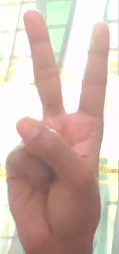
ASL sign: 2